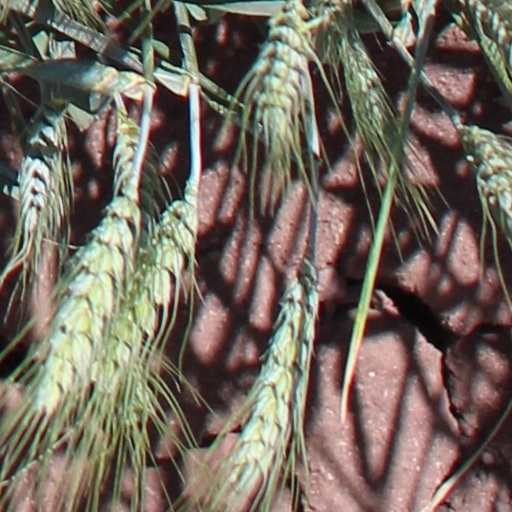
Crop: wheat